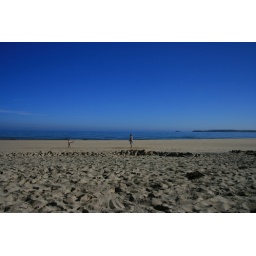
Cricket under a blue sky